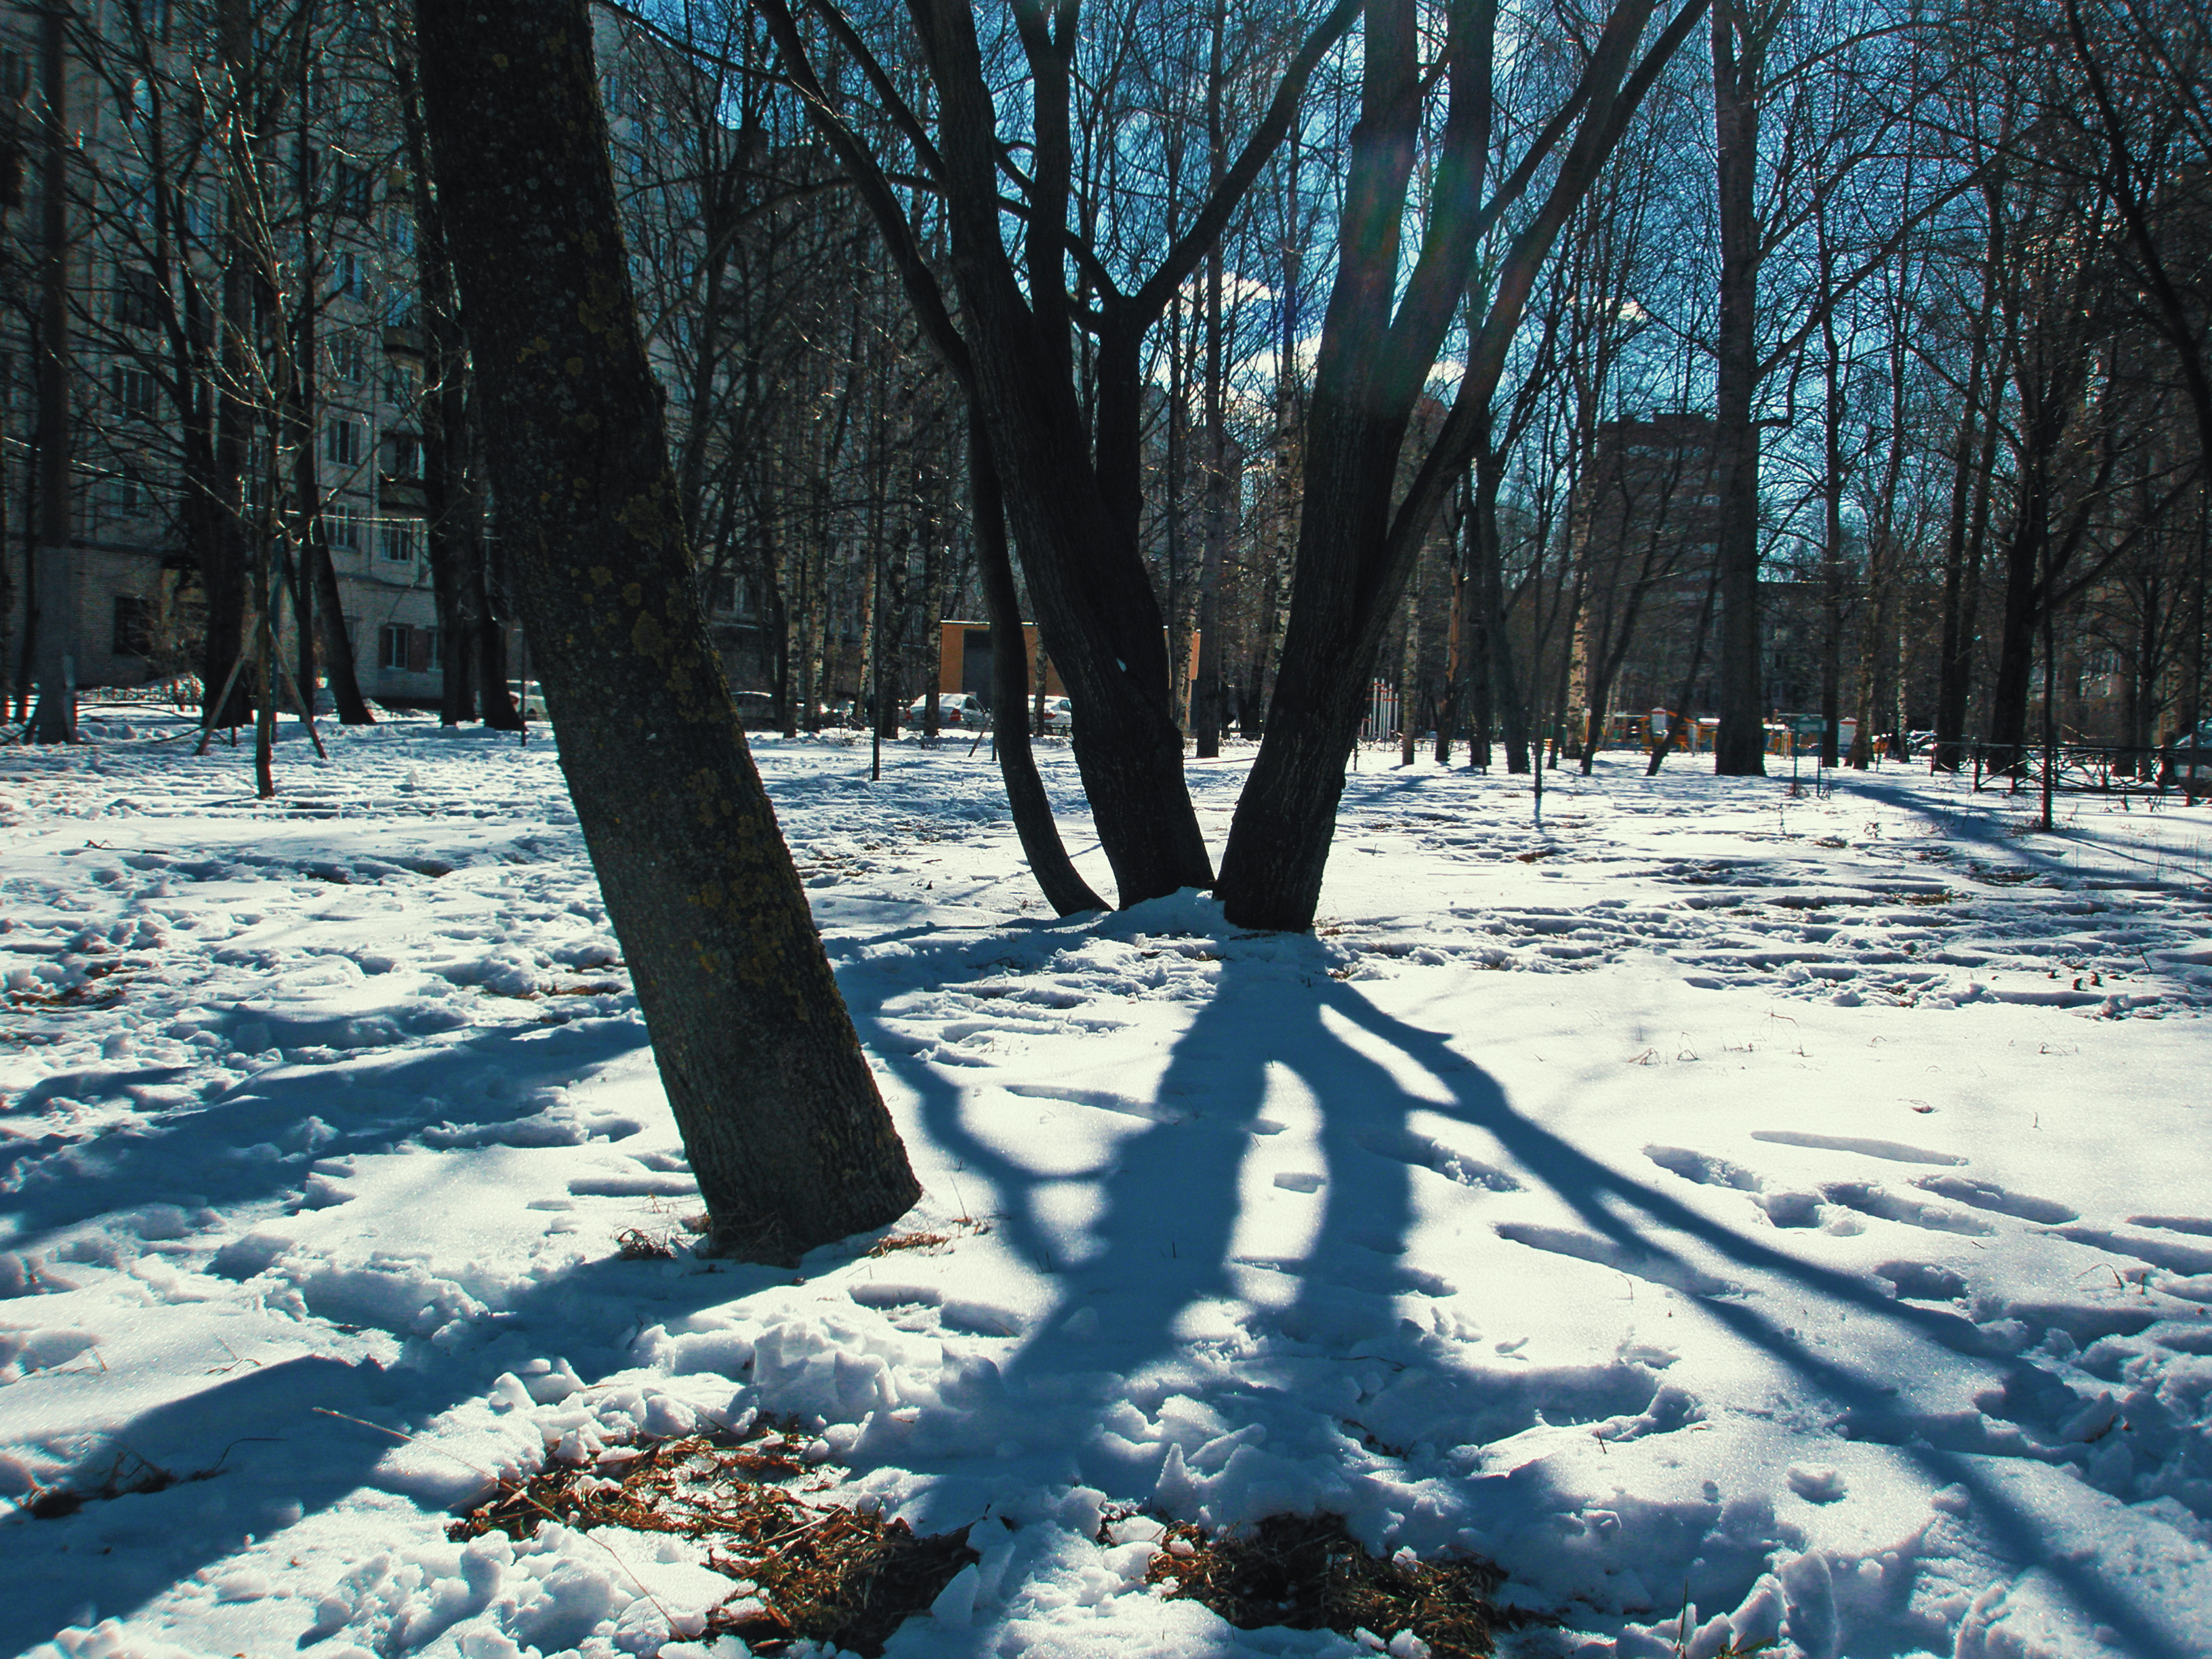
images, atmosphere, snow, water, sky, natural landscape, plant, leaf, natural environment, branch, twig, wood, tree, trunk, sunlight, freezing, woody plant, deciduous, People in nature, landscape, grass, Tints and shades, forest, frost, electric blue, woodland, shade, grove, wilderness, winter, temperate broadleaf and mixed forest, shadow, darkness, Northern hardwood forest, old growth forest, evening, temperate coniferous forest, reflection, plant stem, path, ice, symmetry, tropical and subtropical coniferous forests